Primeval (film)

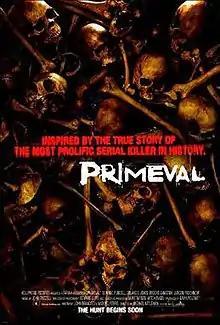
Theatrical release poster

Primeval is a 2007 American action-adventure horror film directed by Michael Katleman and starring Dominic Purcell, Orlando Jones, and Brooke Langton. Inspired partially by the true story of Gustave, a , giant, man-eating Nile Crocodile in Burundi, the film centers on a team of American journalists who travel to Burundi to film and capture him.